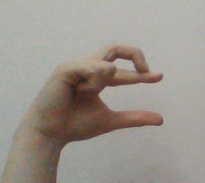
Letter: thal